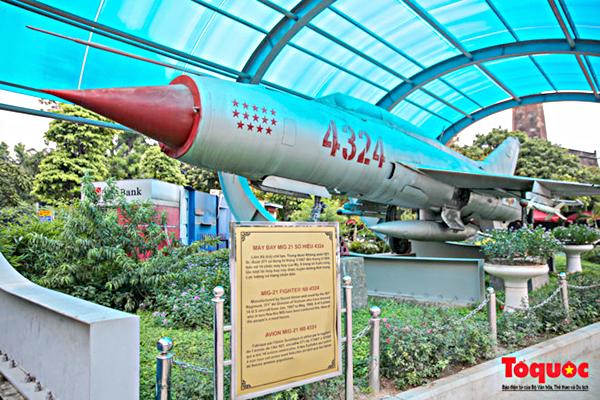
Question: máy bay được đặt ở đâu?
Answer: máy bay được đặt ở một khu trưng bày